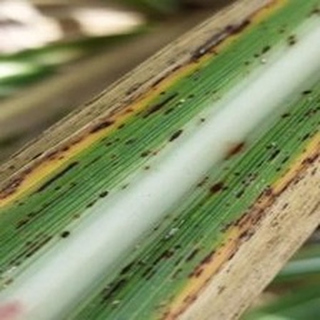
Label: sugarcane_rust